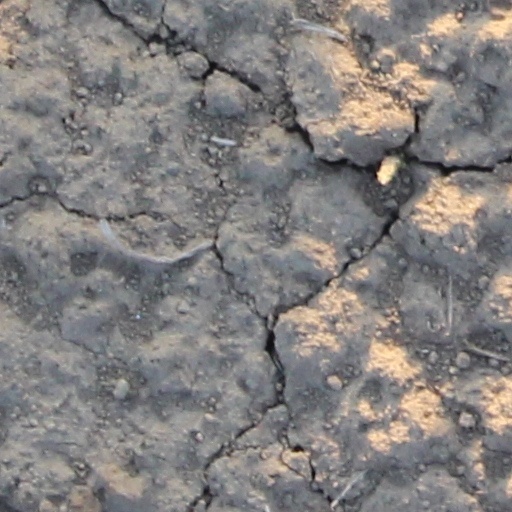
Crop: wheat